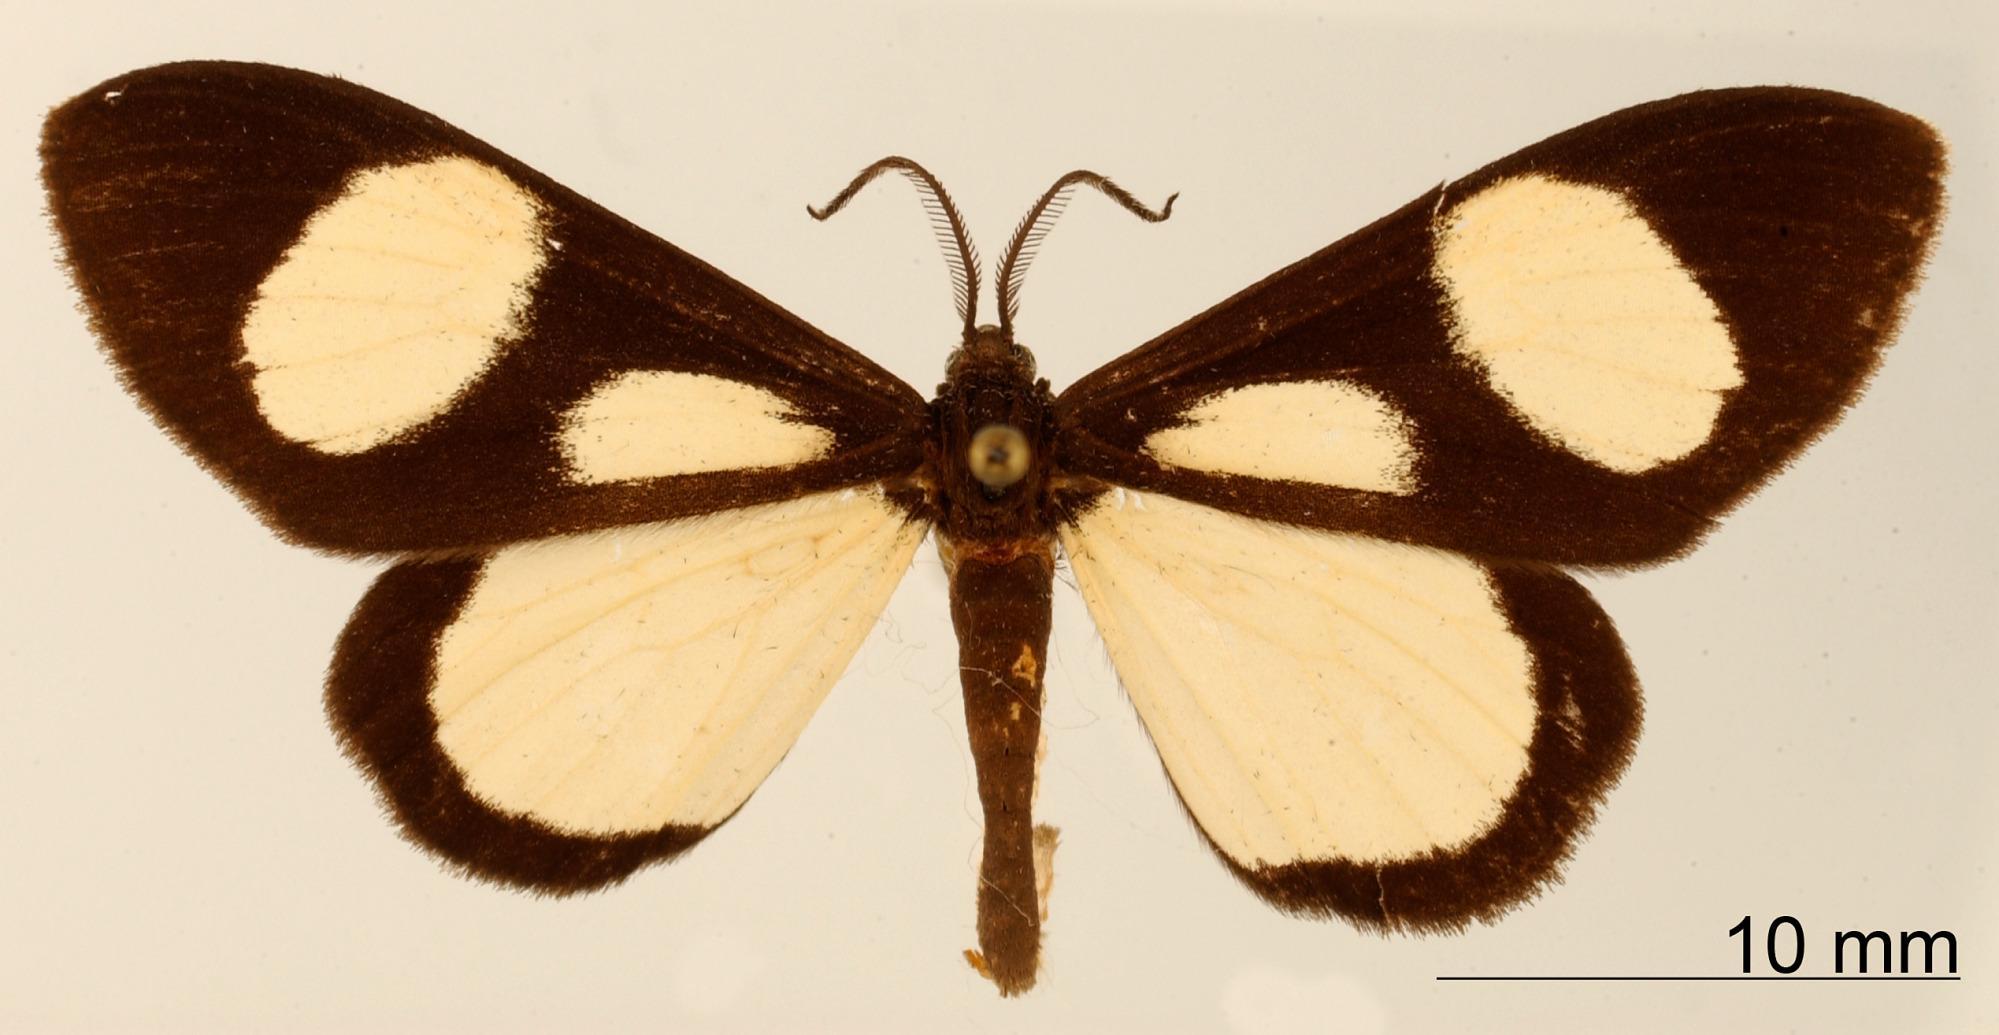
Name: Cyllopoda versicolor
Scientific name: Cyllopoda versicolor Dognin, 1908
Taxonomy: Animalia, Arthropoda, Insecta, Lepidoptera, Geometridae, Sterrhinae
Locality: Numbala, Ecuador